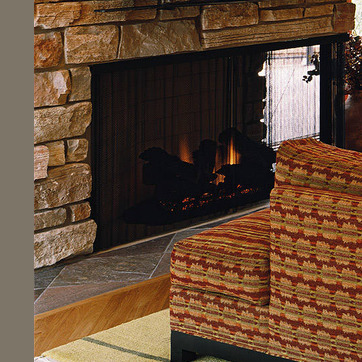
Material: other